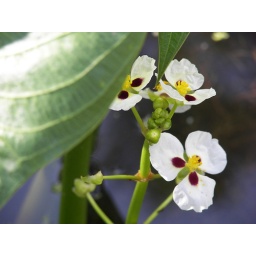
This particular water plant grows among the water lilies in one of Fairchild's ponds, but it looks totally different.